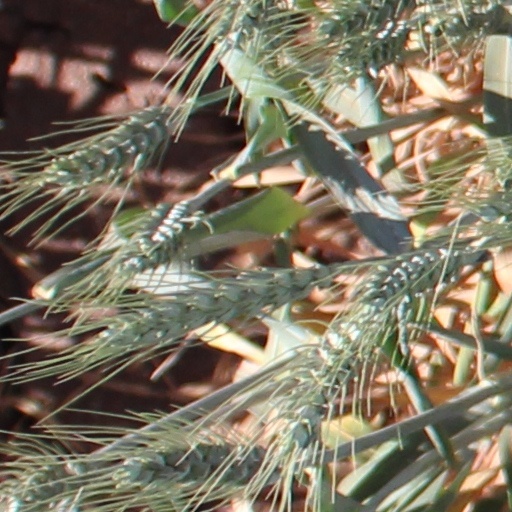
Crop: wheat